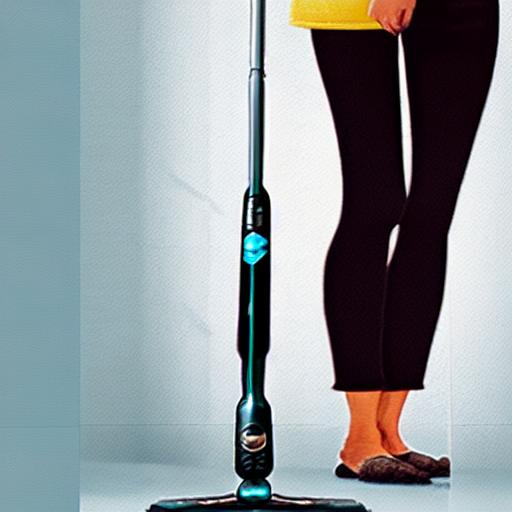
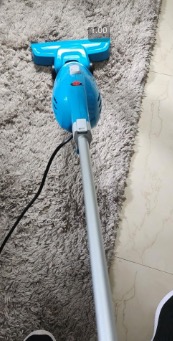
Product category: items_vacuum
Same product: no